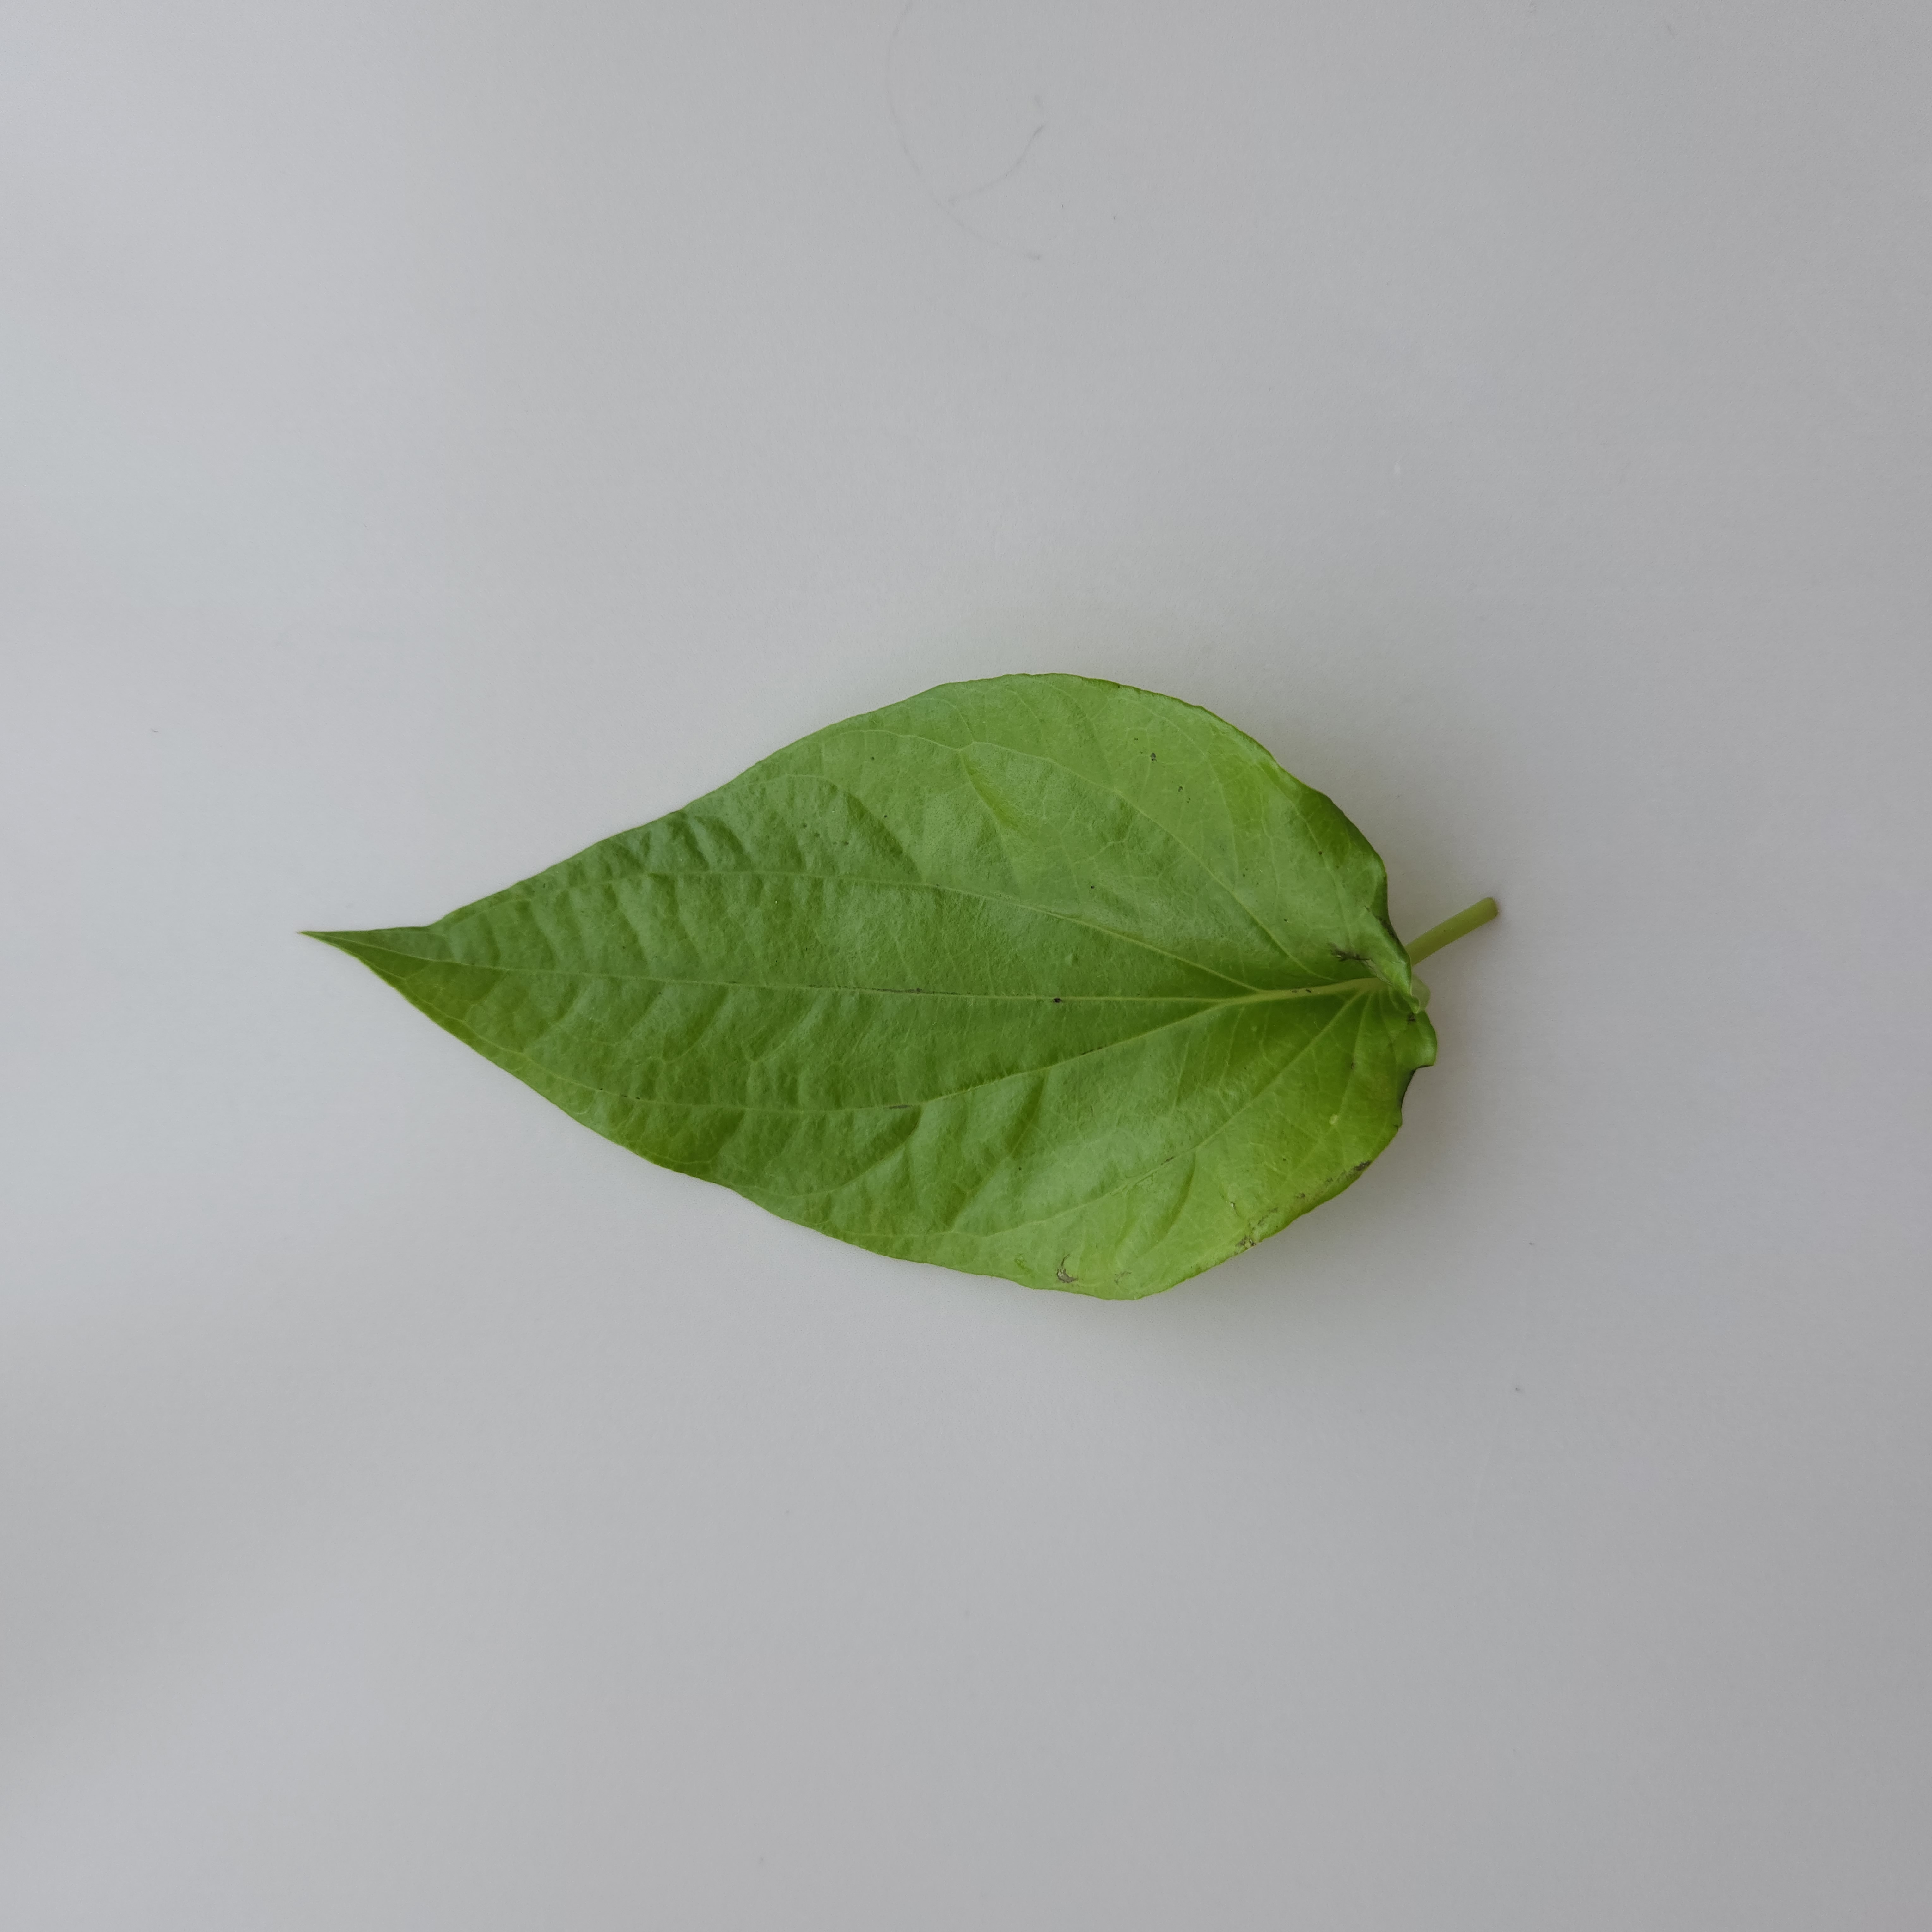
Label: Healthy